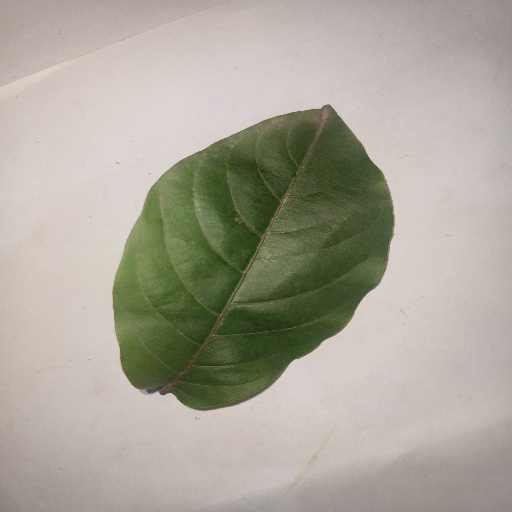
Species: HariTaki
Leaf condition: Healthy Leaf